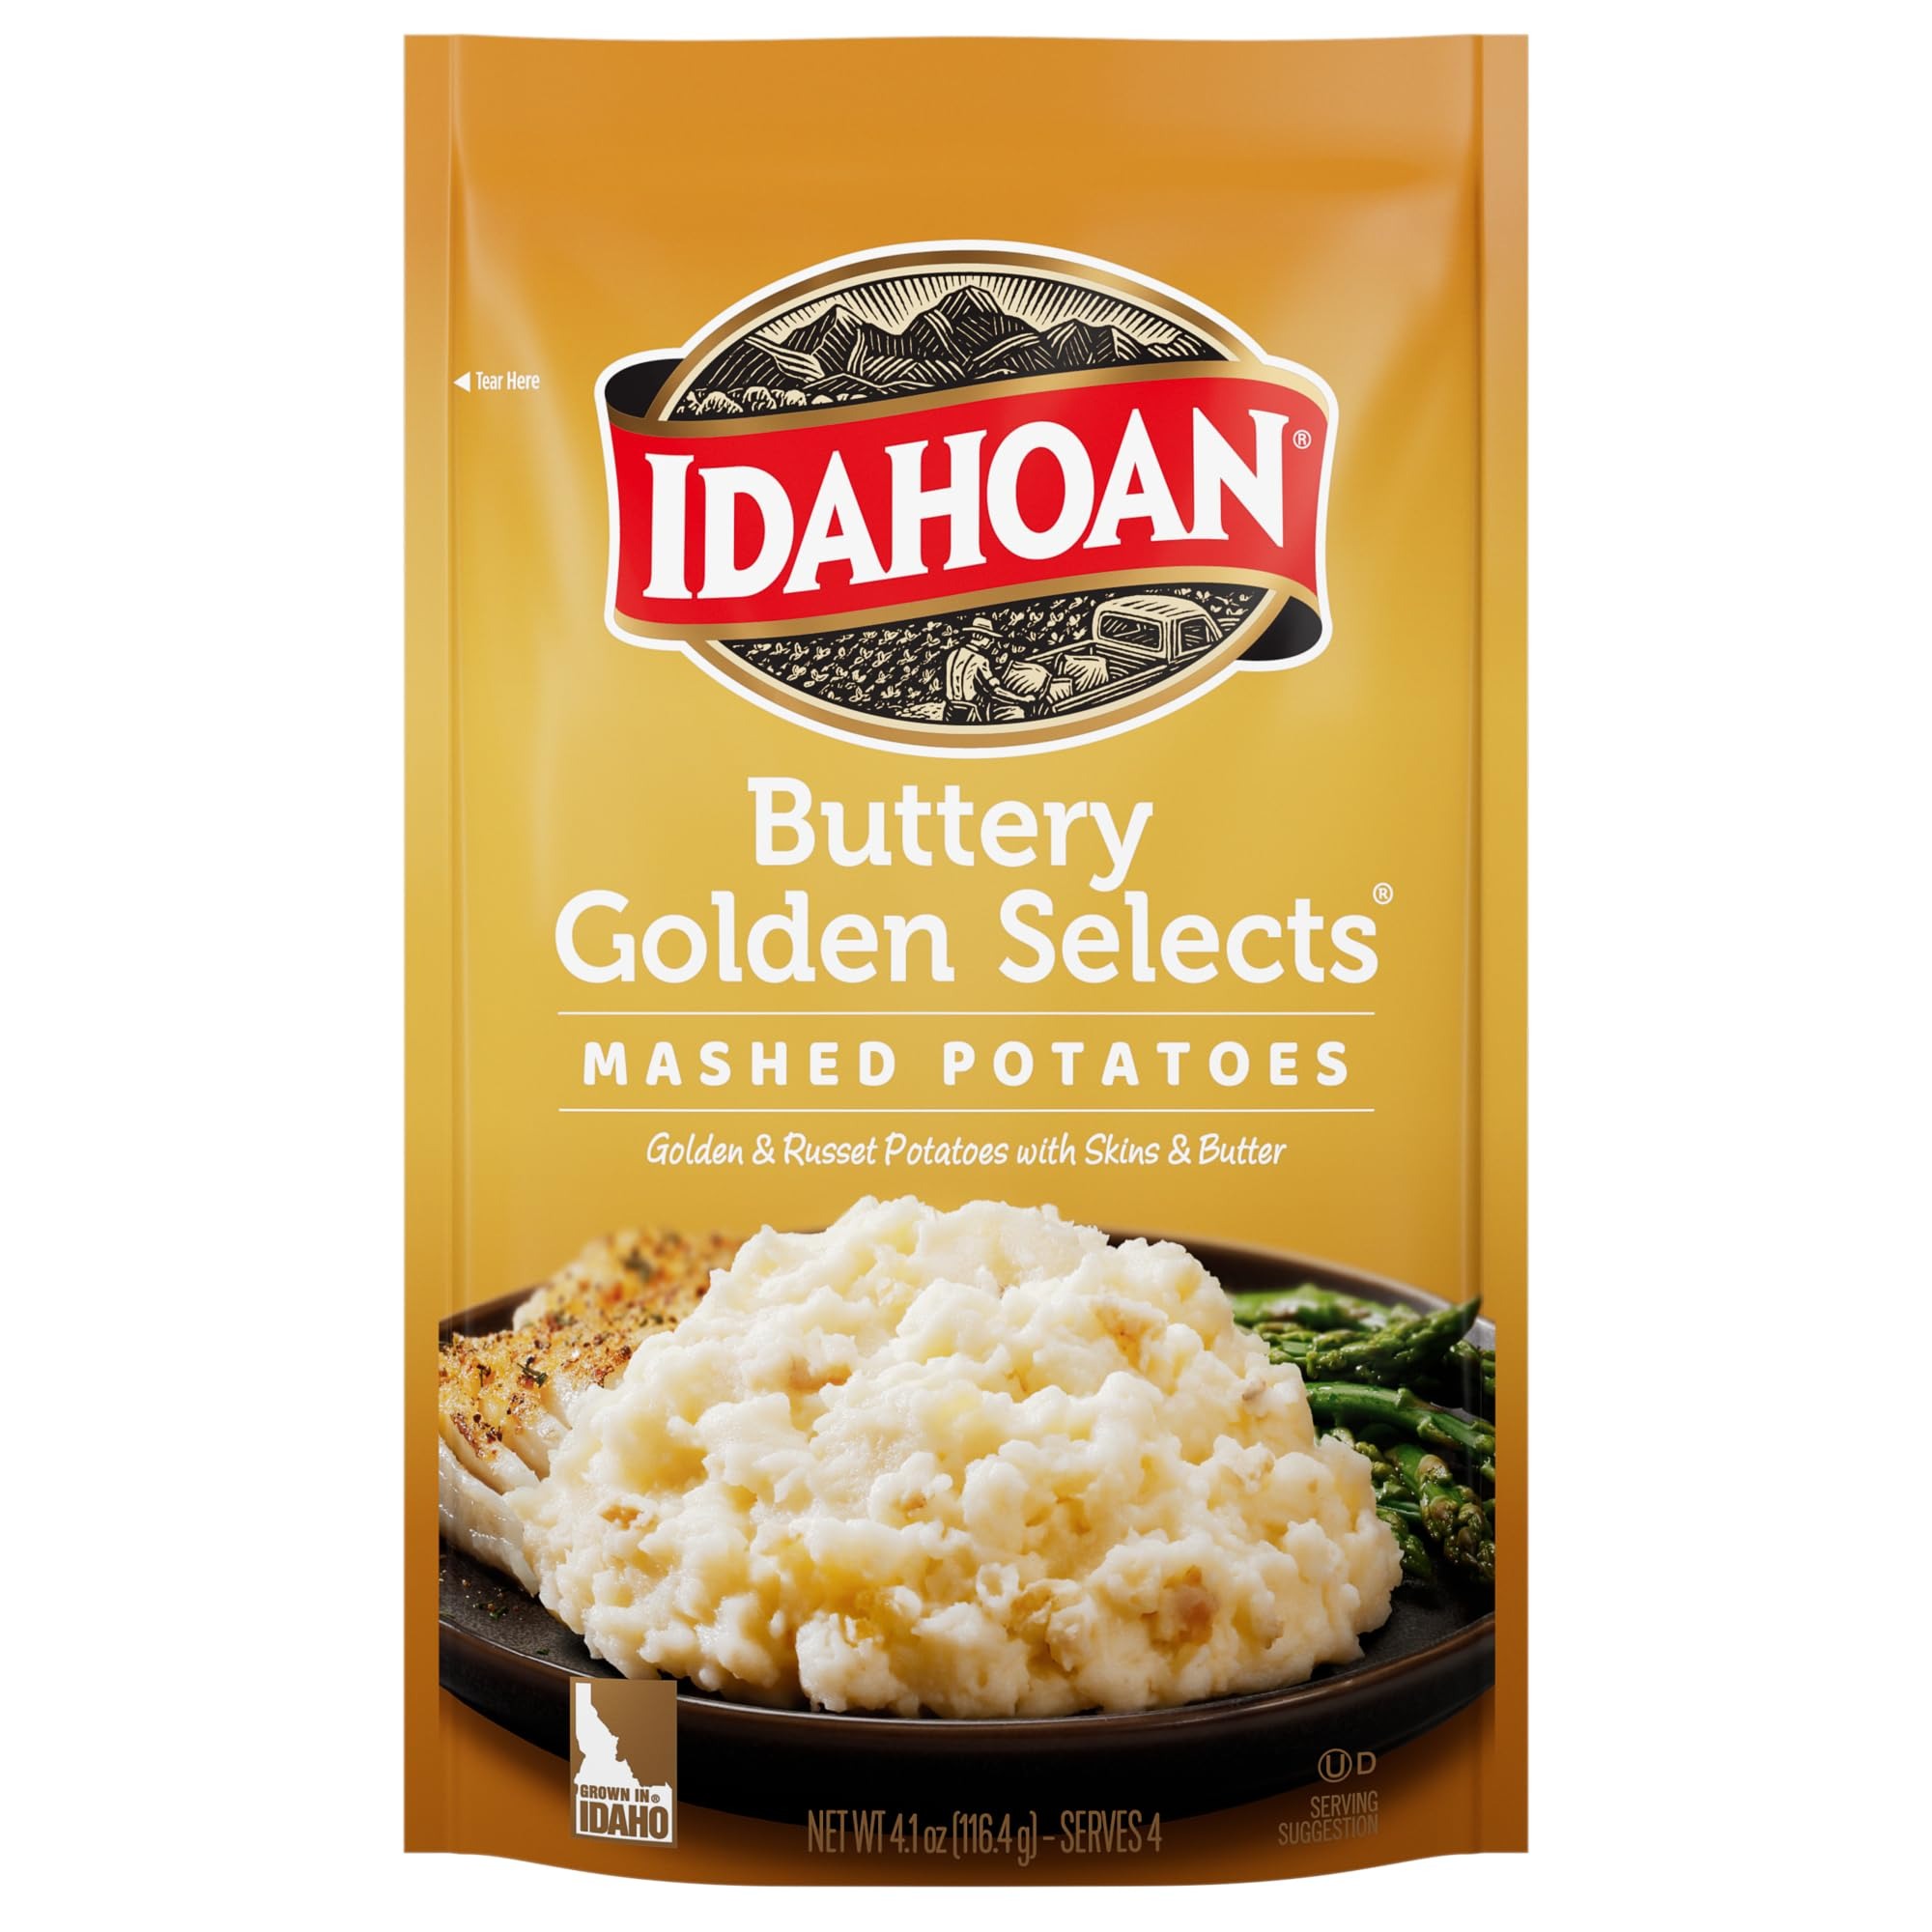
Item Name: Idahoan Mashed Potatoes, Buttery Golden Selects, 4.1 Ounce
Bullet Point 1: Made with 100% Real Idaho potatoes
Bullet Point 2: Naturally Gluten-Free
Bullet Point 3: Easy and quick to prepare—simply add water and ready in 4 minutes
Bullet Point 4: Great to pair with any meat or vegetable for a wholesome family meal
Bullet Point 5: Idahoan buttery golden selects mashed potatoes made with 100% real Idaho potatoes.
Value: 4.1
Unit: Ounce

Price: 1.44